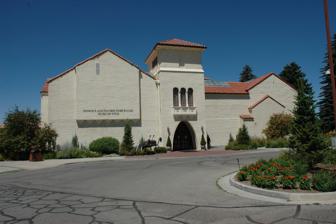
Building: Springville Museum of Art
Country: United States of America
Year built: 1937
United States historic place Springville High School Art Gallery U.S. National Register of Historic Places Entrance to the art museum, June 2012 Show map of Utah Show map of the United States Location 126 East 400 South Springville , Utah United States Coordinates 40°9′39″N 111°36′28″W / 40.16083°N 111.60778°W / 40.16083; -111.60778 Area 1 acre (0.40 ha) Built 1936-37; 1964 Built by WPA Architect Ashworth, Claude S. Architectural style Mission/Spanish Revival MPS Public Works Buildings TR NRHP reference No. 86000750 Added to NRHP April 9, 1986 The Springville Museum of Art in Springville , Utah , United States is the oldest museum for the visual fine arts in Utah. In 1986, the building was listed on the National Register of Historic Places . As of 2022, the museum's director is Emily Larsen. Description Completed in 1937, this building was designed in the Spanish Colonial Revival style by architect Claud S. Ashworth (1885–1971). It was dedicated by LDS Apostle David O. McKay as "A sanctuary of beauty and a temple of meditation." The museum "seeks to fulfill its mission by refining minds and building character through the fine arts." It was listed on the National Register of Historic Places in 1986 as Springville High School Art Gallery . It was built during 1936–37 and was extended in 1964. The Springville Museum of Art was made possible by the Nebo School District , the Works Progress Administration Act, and the Church of Jesus Christ of Latter-day Saints . In 1964 a two-story wing was added as a gift from the Clyde Foundation. History The Springville art movement began in 1903 with a donation of art by John Hafen and Cyrus Dallin . It was followed in 1907 by a donation from seven other Utah artists. The Smart collection came in 1925, followed by the Steed Collection (1948), and the Lund-Wassmer Collection in 1986.  The Art Association Board of Trustees and the City of Springville continue to contribute to the growth of both the museum and its art. The museum is noted for its collection of Utah art spanning from pioneer days to the present.  Most of the major artists and styles of Utah are represented in nine permanent galleries in the museum. All 275 of the pieces are arranged in chronological order and show the development of art in Utah. The works of 250 artists are featured, including those of Doug Snow, Lee U. Bennion , Mahonri Young , Dan Weggeland , Francis L. Horspool , and LeConte Stewart . The museum celebrated the 80th anniversary of the Springville Art Museum in 2017. Museum timeline 1901: An art committee is commissioned to promote art in Springville schools. 1903: John Hafen and Cyrus E. Dallin make a gift to begin a collection of sculpture and paintings. 1907: Faculty and students at Springville High begin setting aside funds for the purchases of works of art at their school. 1921: The very first Spring Salon art Exhibition is held. 1925: The Springville High Art Association is formed for the protection, collection and presentation of fine art.  65 works of Utah art are donated by Emma and George Smart. 1929: Polish-American artist Stan Poray , recently from the Imperial Court in Kyoto , has a major solo exhibition. 1937: The Hafen-Dallin club is formed to promote the fine arts.  The Springville Art Museum building is completed as a WPA (Works Progress Administration) project. 1948: Alice and Merlin Steed donate 133 works of art. 1964: The families of Hyrum Smith and Elanora Johnson Clyde donate funds for the construction of a new west wing in which two new galleries are housed. 1975: The museum building is transferred from the Nebo School District to the city of Springville. 1986: 300 works of art are donated by Theodore Wassmer and Judy Lund-Wassmer. 1986: Building was listed on the National Register of Historic Places. 1993: The City of Springville gives permission to the Springville Museum of Art Board to raise funds to build a new wing. 1998: Construction begins on a 20,000 square foot (1,900 m²) addition to the museum which emphasizes education for children and provides extra gallery space for the museum's permanent art collection. 2012: Rita Wright becomes the new director of the Springville Museum of Art. Permanent collection Selections of the museum's collection of 2,300 works are displayed on the second floor. They consist of art from Utah , the former Soviet Union and the United States. Edwin Evans , American Fork Canyon (1900) John Hafen , Hollyhocks ( c. 1900) John Hafen, Mountain Stream (1903) Cyrus Dallin , The Protest (1904) William Sergeant Kendall , The Artist’s Wife and Daughters (1906) John Hafen, Tepees, Utah County (1907) Cyrus Dallin, The Scout (1910) Cyrus Dallin, Appeal to the Great Spirit (1912) Temporary exhibitions The seven main galleries on the first-floor display temporary shows and consist of a wide variety of styles dealing with both historical and contemporary issues.  Some of the most popular exhibitions include the annual exhibitions: the All-State Utah High School Art Show, the Quilt Show, the Spiritual and Religious Show, and the Spring Salon. See also National Register of Historic Places portal National Register of Historic Places listings in Utah County, Utah List of museums in Utah List of Utah artists Mormon art References